Yak (band)

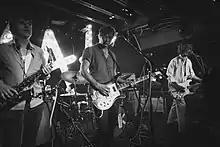
Yak performing at Dingwalls on 24 May 2016

Yak were an English alternative rock band, formed in 2014 and composed of singer-guitarist Oliver Henry Burslem, bassist Vincent Davies and drummer Elliot Rawson.